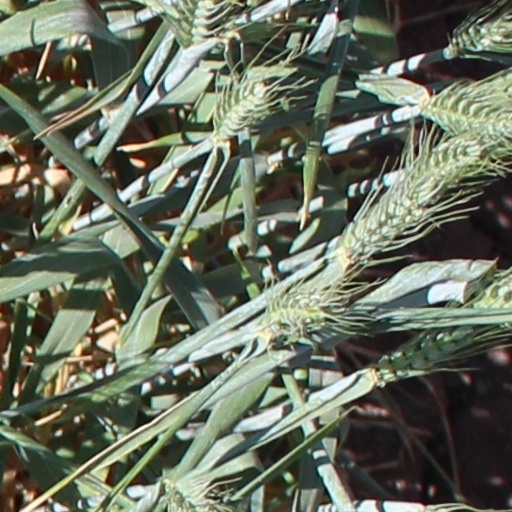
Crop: wheat